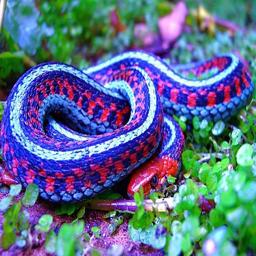
Animal: snakes